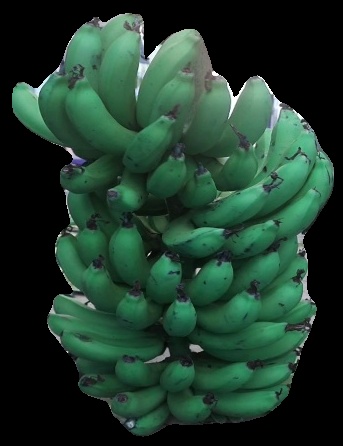
Variety: pachbale
Grade: grade2